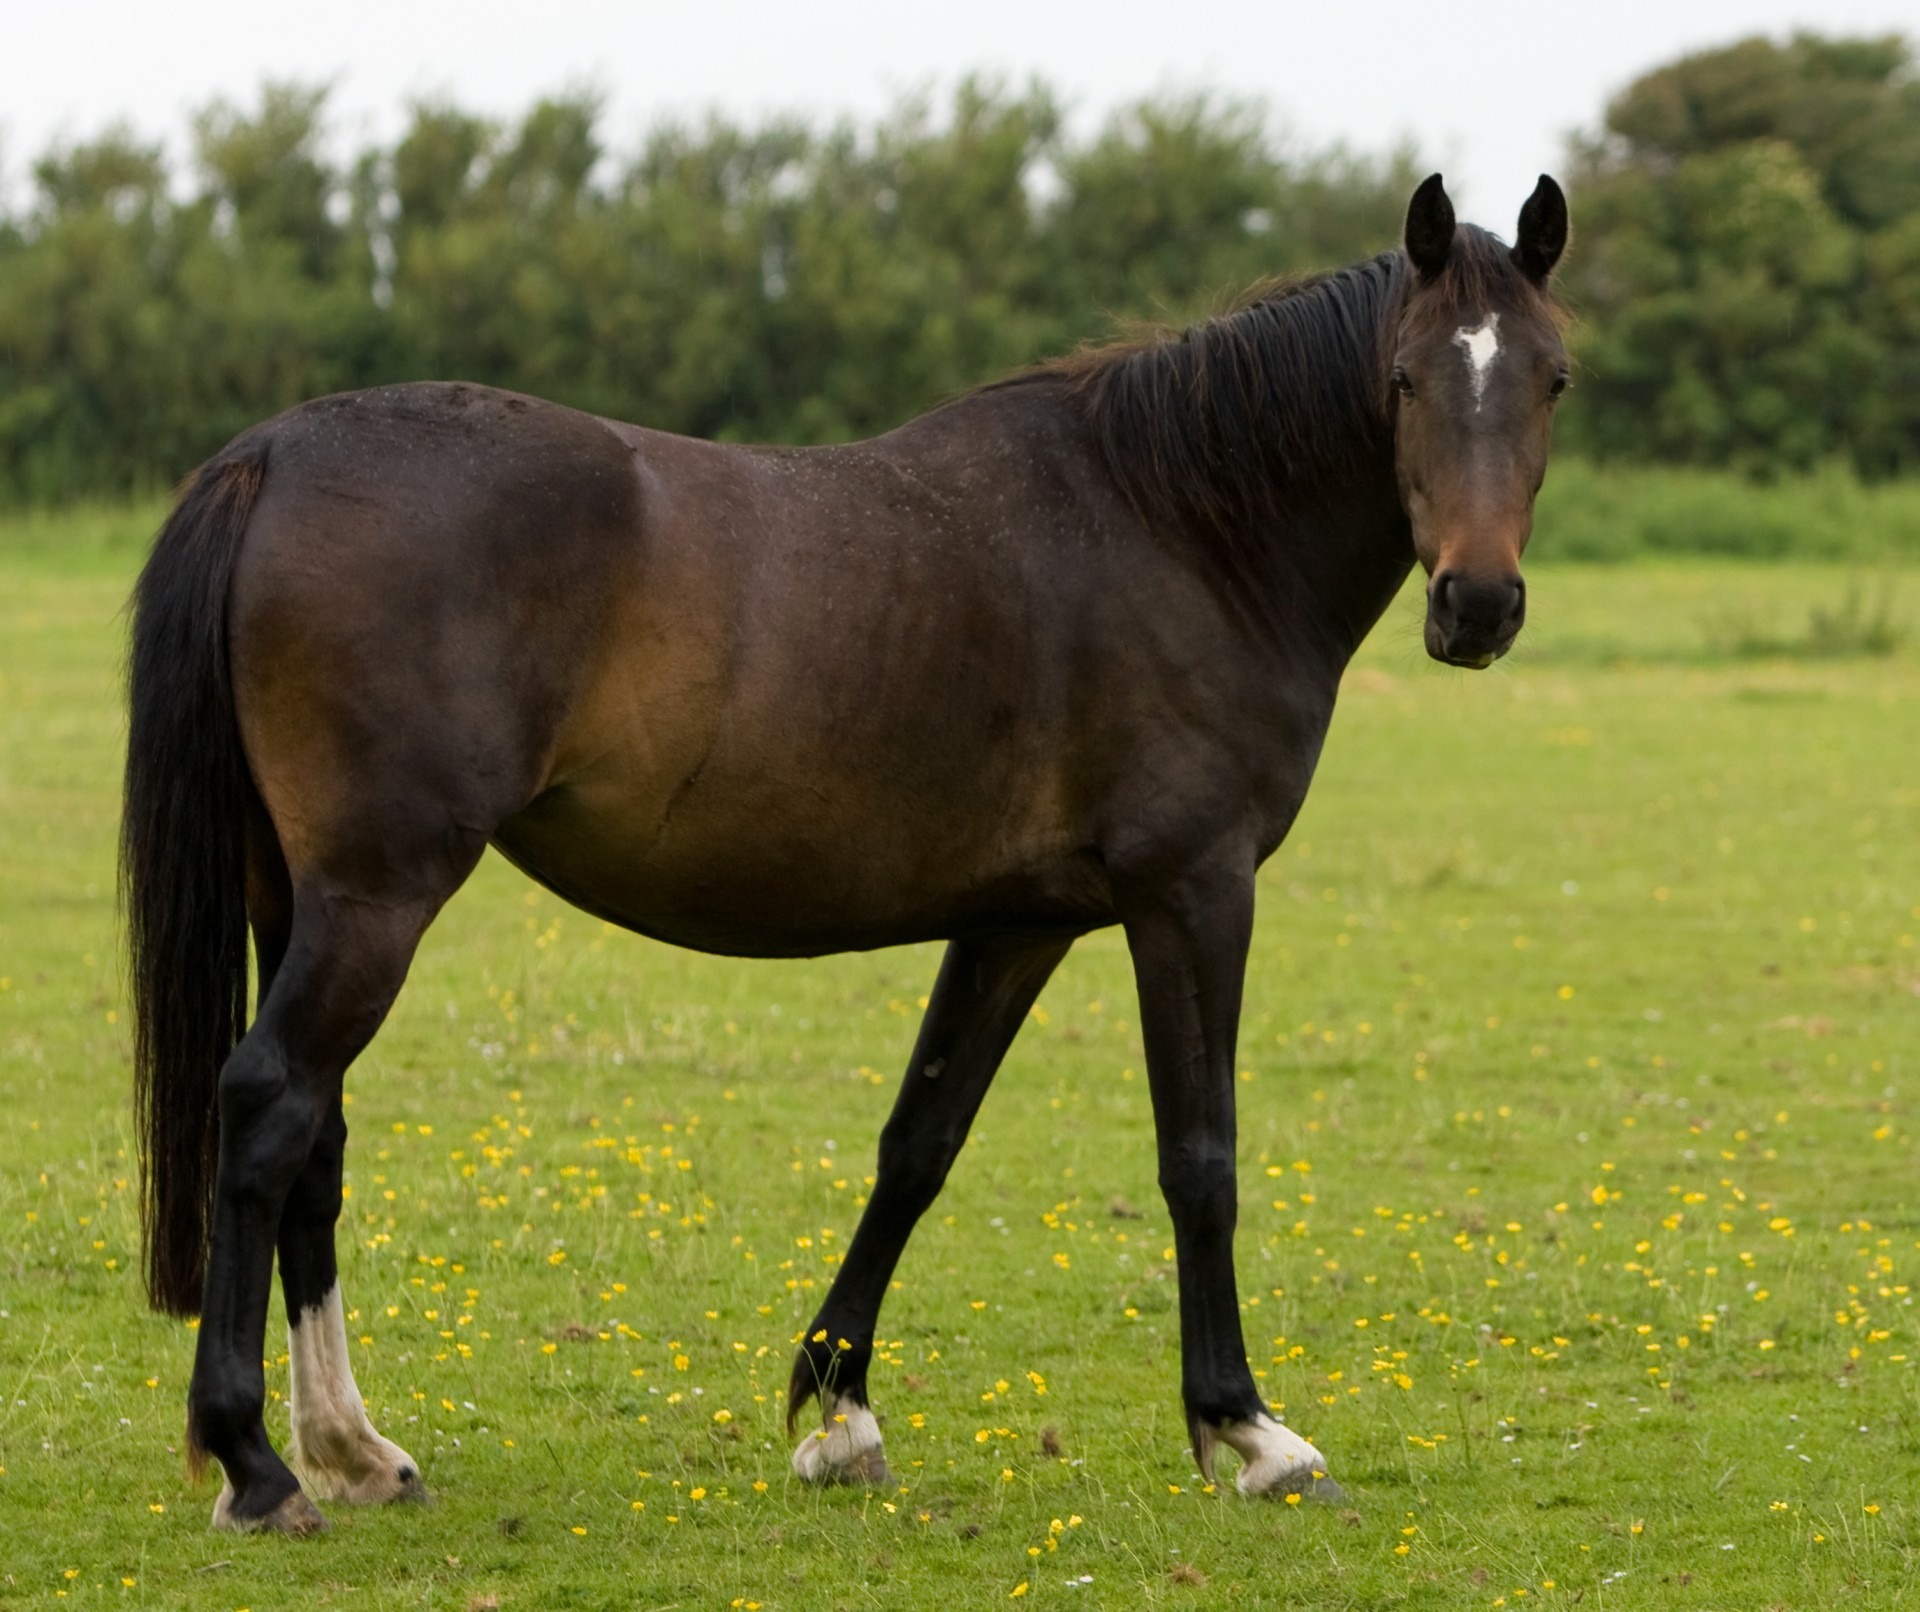
grass, field, meadow, animal, standing, green, pasture, grazing, horse, brown, bay, mammal, stallion, mane, fauna, equine, pony, vertebrate, mare, beautiful, foal, colt, pack animal, horse like mammal, mustang horse